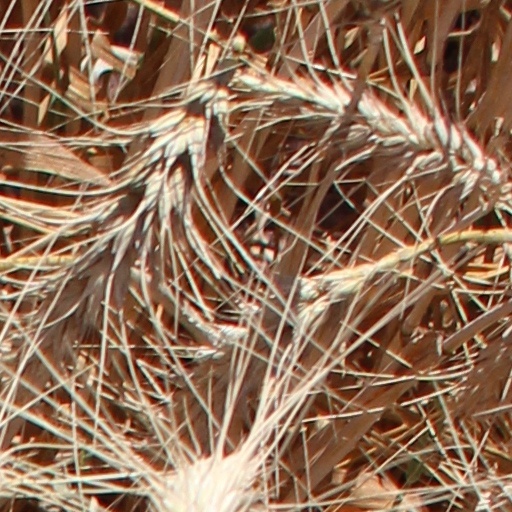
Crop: wheat